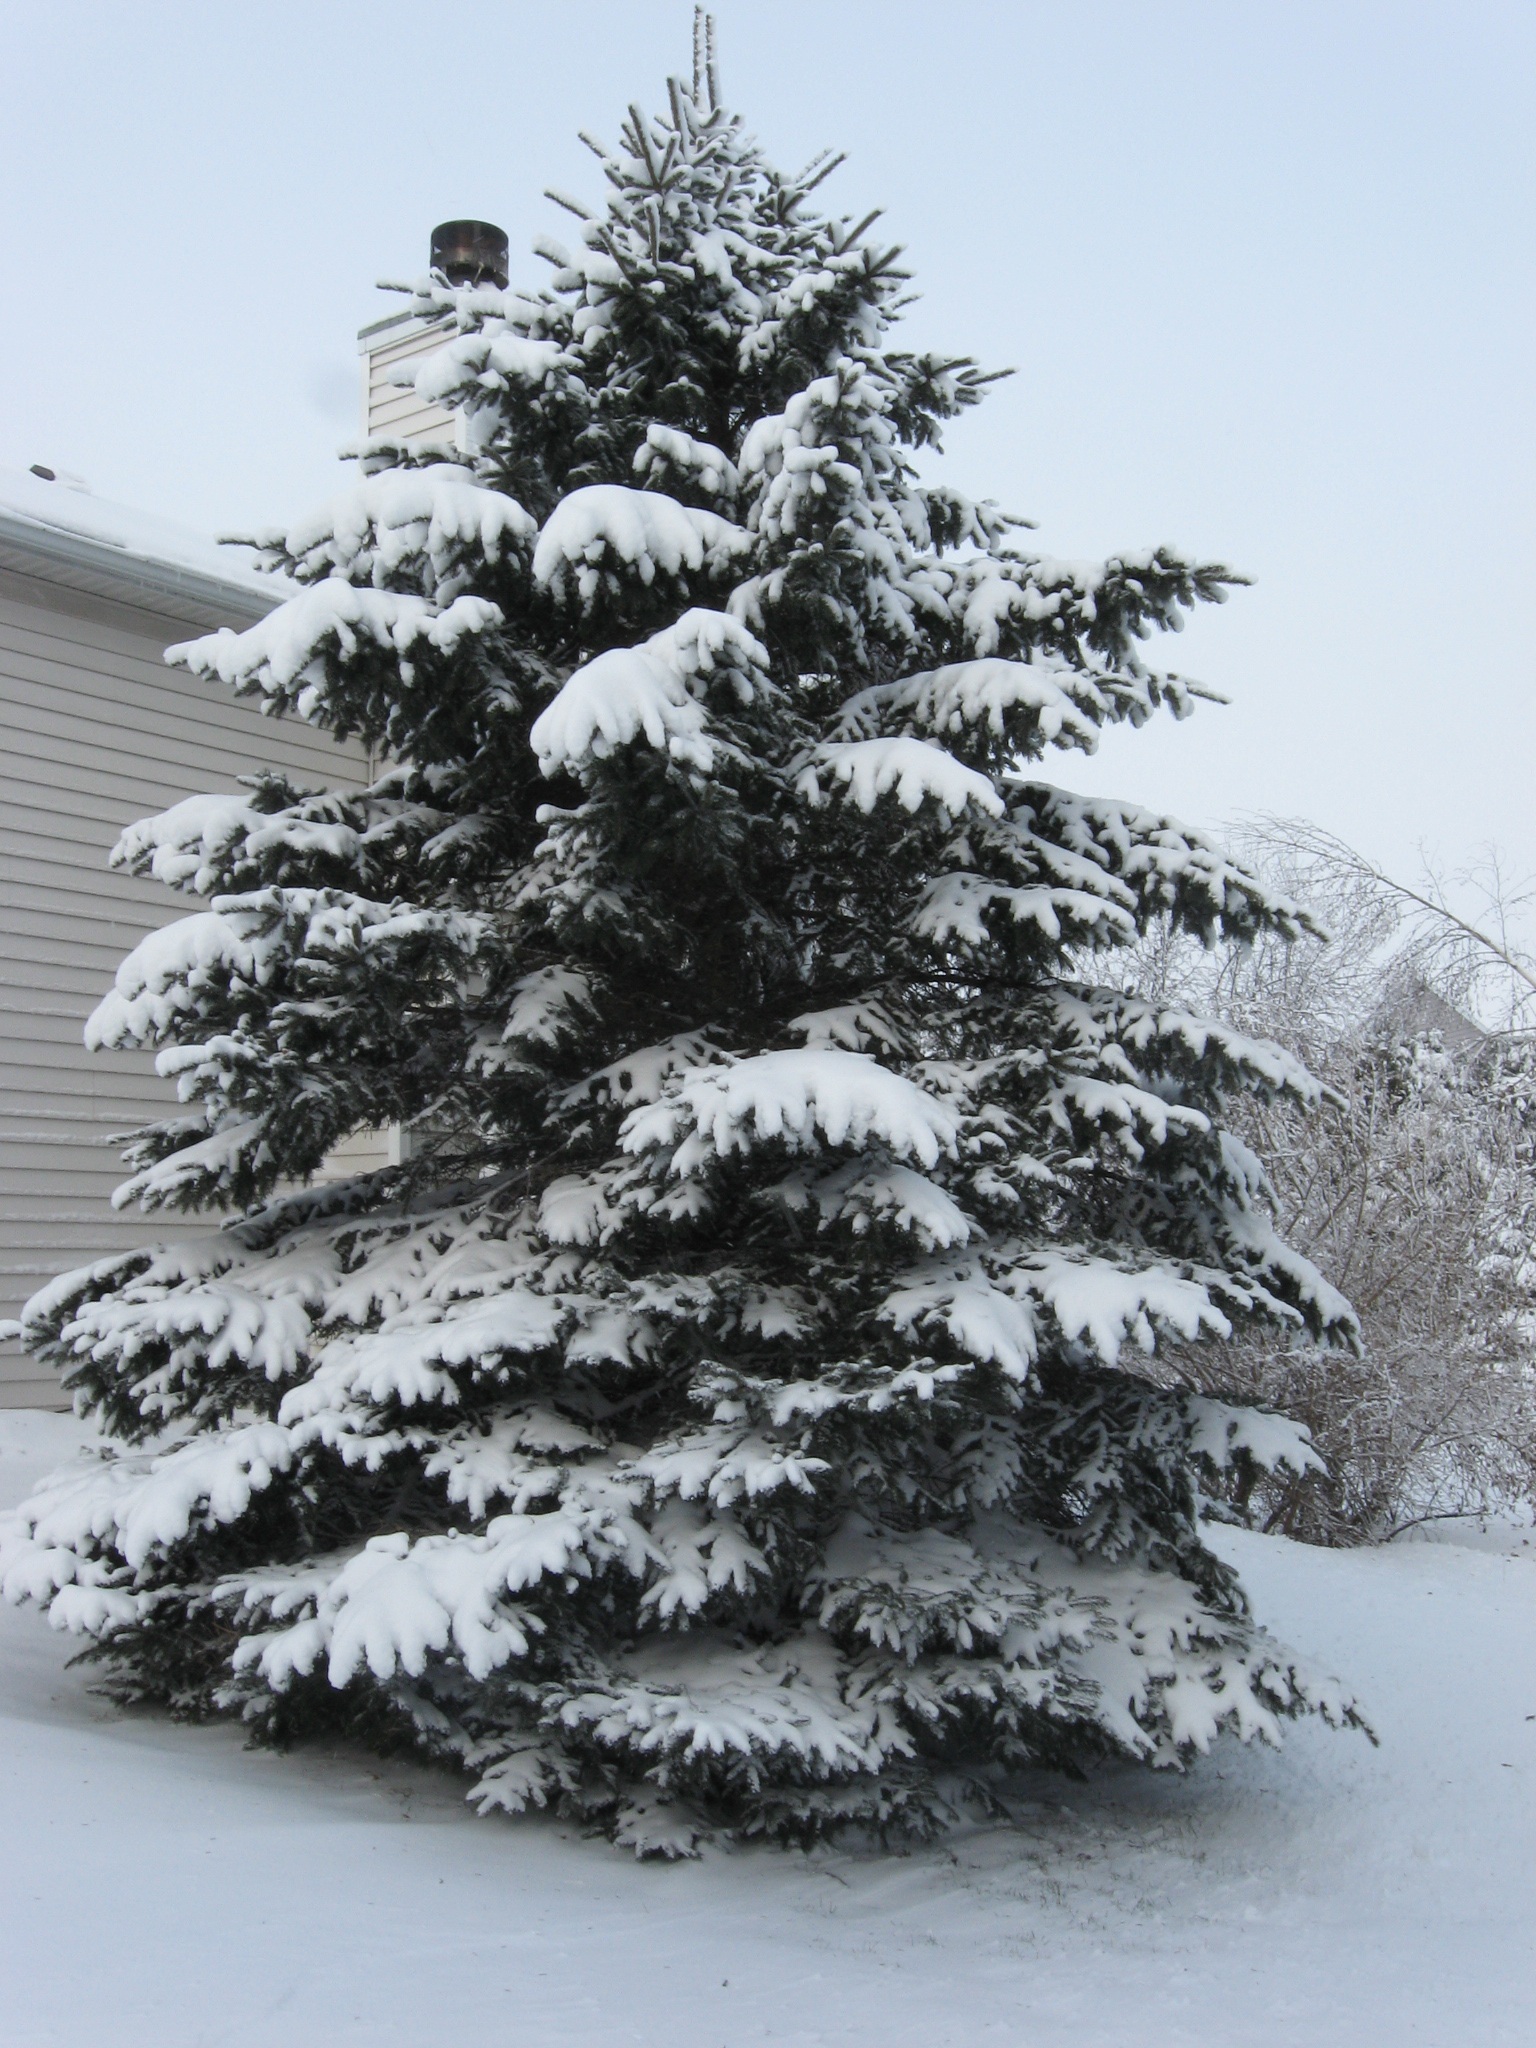
tree, branch, snow, cold, winter, plant, white, pine, weather, snowy, christmas, fir, christmas tree, season, conifer, outdoors, spruce, freezing, pine family, woody plant, land plant